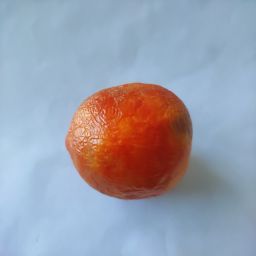
Crop: Tomato
Quality: Old